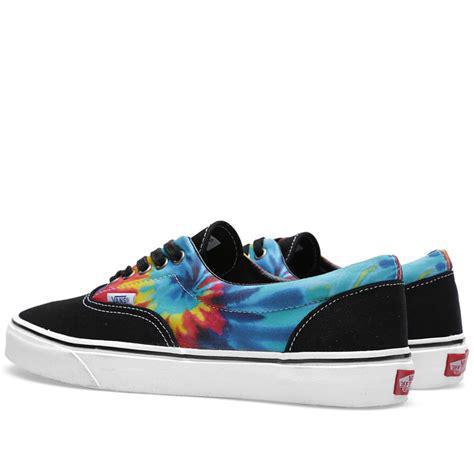
Brand: Vans
Model: Era